Catania

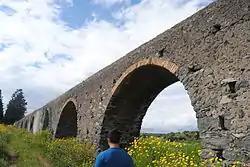
Roman Aqueduct at Valcorrente

During the First Punic War, Catania was one of the first cities of Sicily to submit to the Roman Republic after their first successes in 263 BC when it was taken by Valerius Messalla. A sundial was part of the booty which was placed in the Comitium in Rome. Since then the city became a "civitas decumana" i.e. was subject to the payment of a tenth of its agricultural income as a tax to Rome. The conqueror of Syracuse, Marcus Claudius Marcellus, built a gymnasium here.